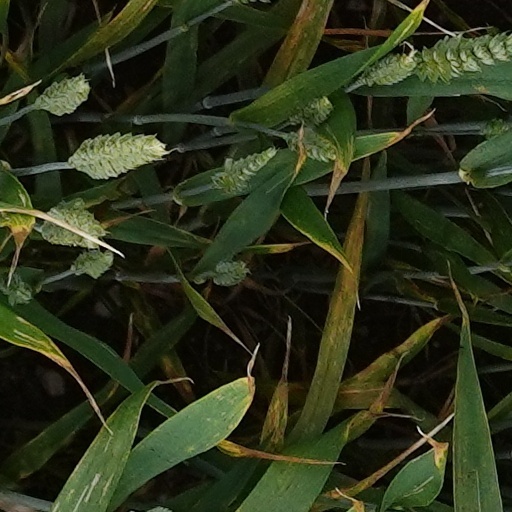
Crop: wheat